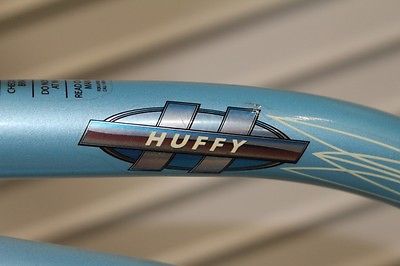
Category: bicycle